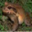
Label: frog